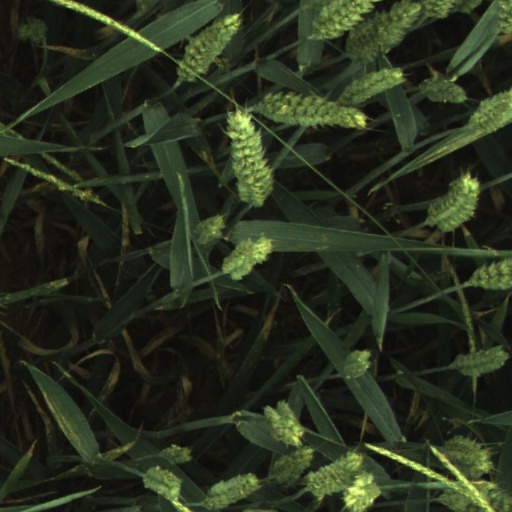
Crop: wheat